Jaragua massacre

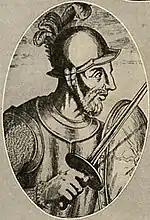
Eighteenth-century depiction of de Ojeda.

The sociopolitical structure of the island was thought to have been organized under five Chiefdoms or Cacicazgos. Recent studies however suggest that there may have been well over 30 Chiefdoms and that the 5 which were recorded by Las Casas were the ones who made contact with the Spanish upon their arrival. The Chiefdom of Jaragua was under Cacique Boechio. After Boechío's alleged death of old age, his sister, Anacaona, emerged as successor and intermediate between the natives of Jaragua and the Spanish. She was reputed to have been an efficient administrator, a beautiful woman and highly respected. At that time the Spanish had an alliance with the Chiefdom of Marien through Guacanagaríx. Guacanagarix told the Spanish that the tribe of Xaragua was planning a rebellion. Although Anacaona had always paid her tribute she was then considered a threat by the governor. According to Las Casas in 1503 Ovando advised Anacaona that he would visit the town of Xaragua with his men to celebrate their good relations. During the celebration Ojeda and his men turned on the natives. Anacaona and her fellow native noblemen were arrested and accused of conspiracy and of trying to start a rebellion. Imprisoned, Anacaona answered with these verses: